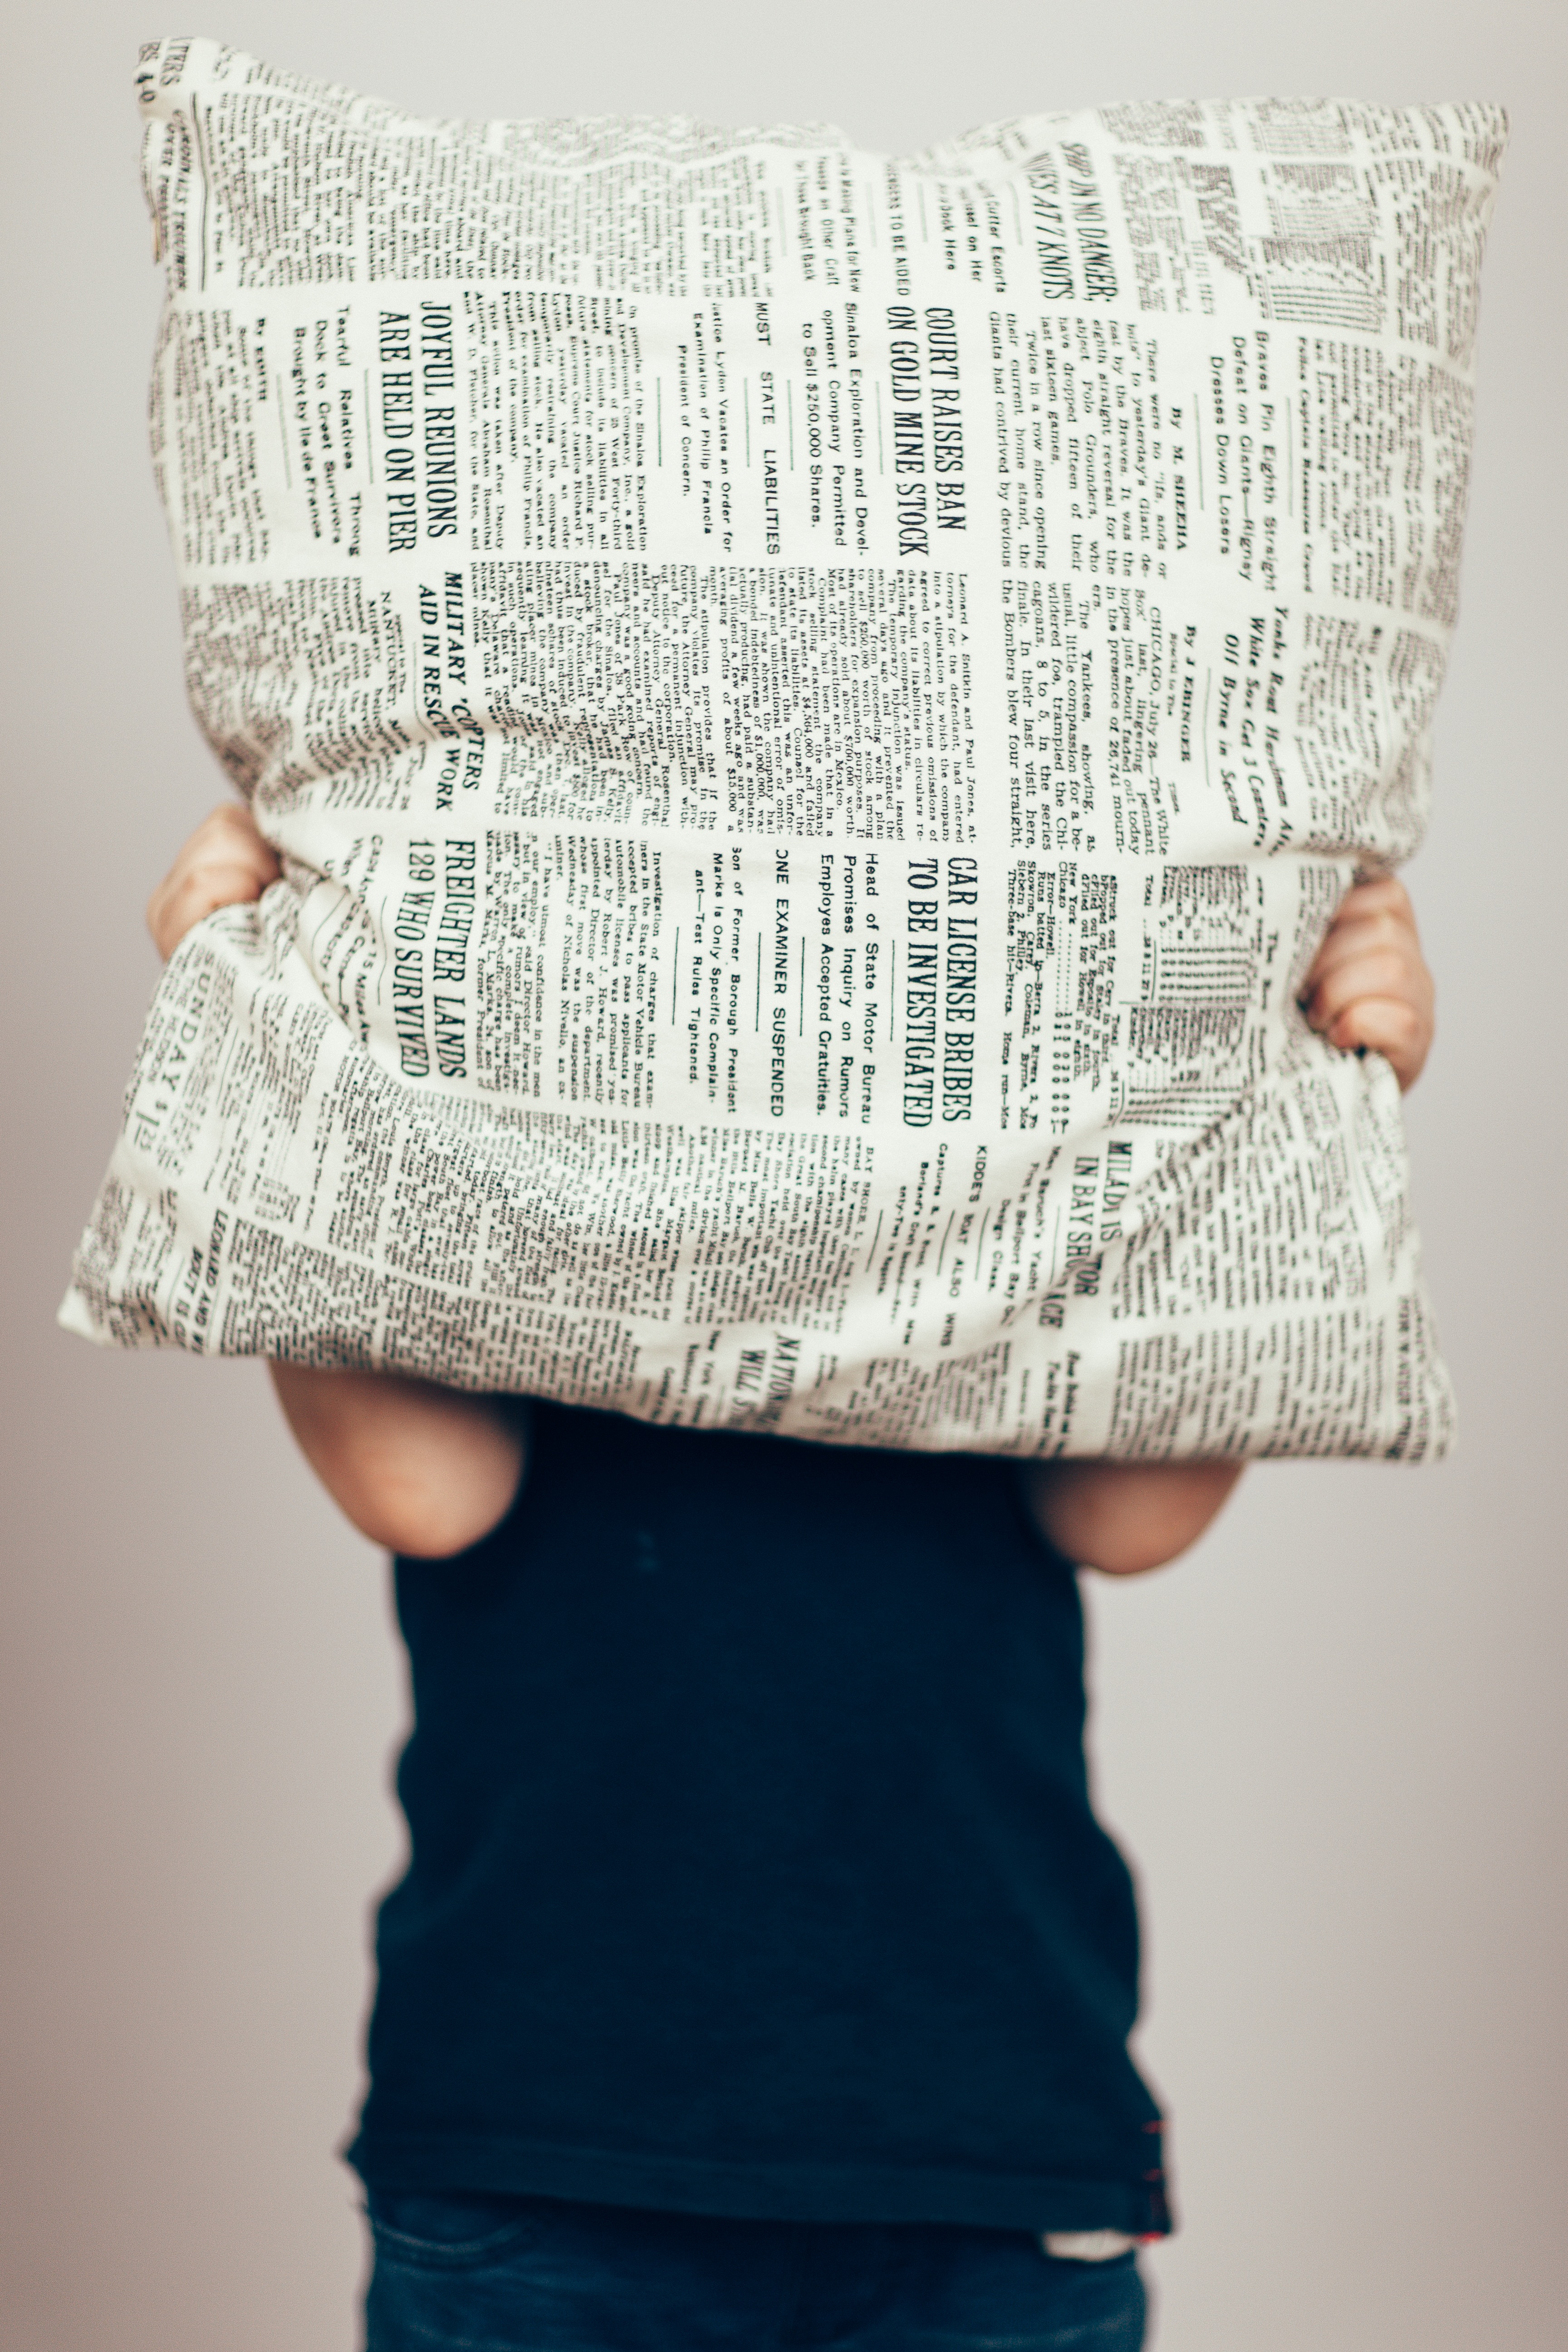
pattern, clothing, outerwear, material, textile, art, dress, fashion accessory